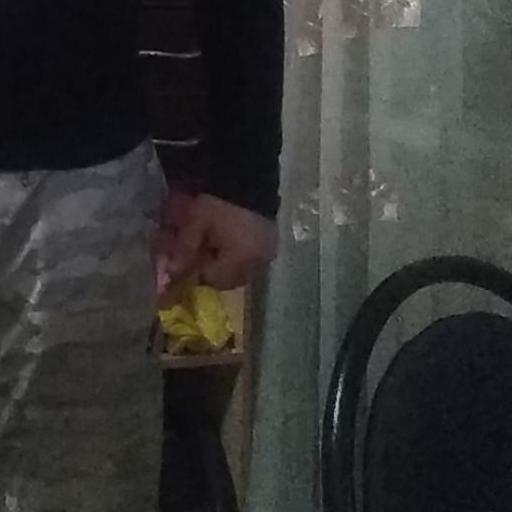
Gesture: no_gesture